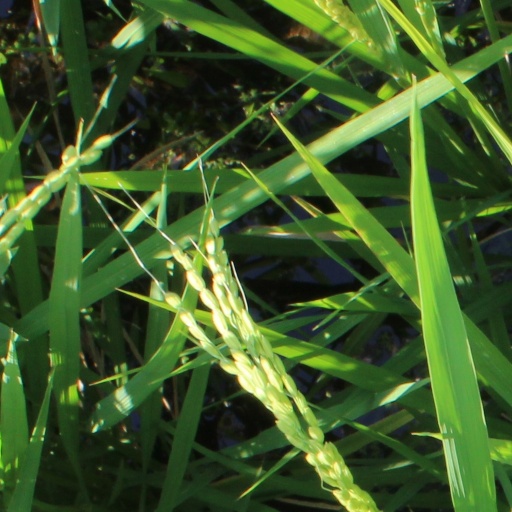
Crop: rice